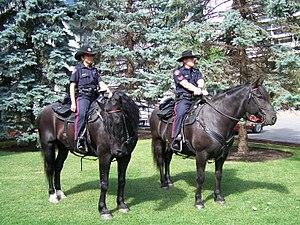
Le Calgary Police Service, créé en 1885, est le corps de police municipale de la ville de Calgary, Alberta, Canada.